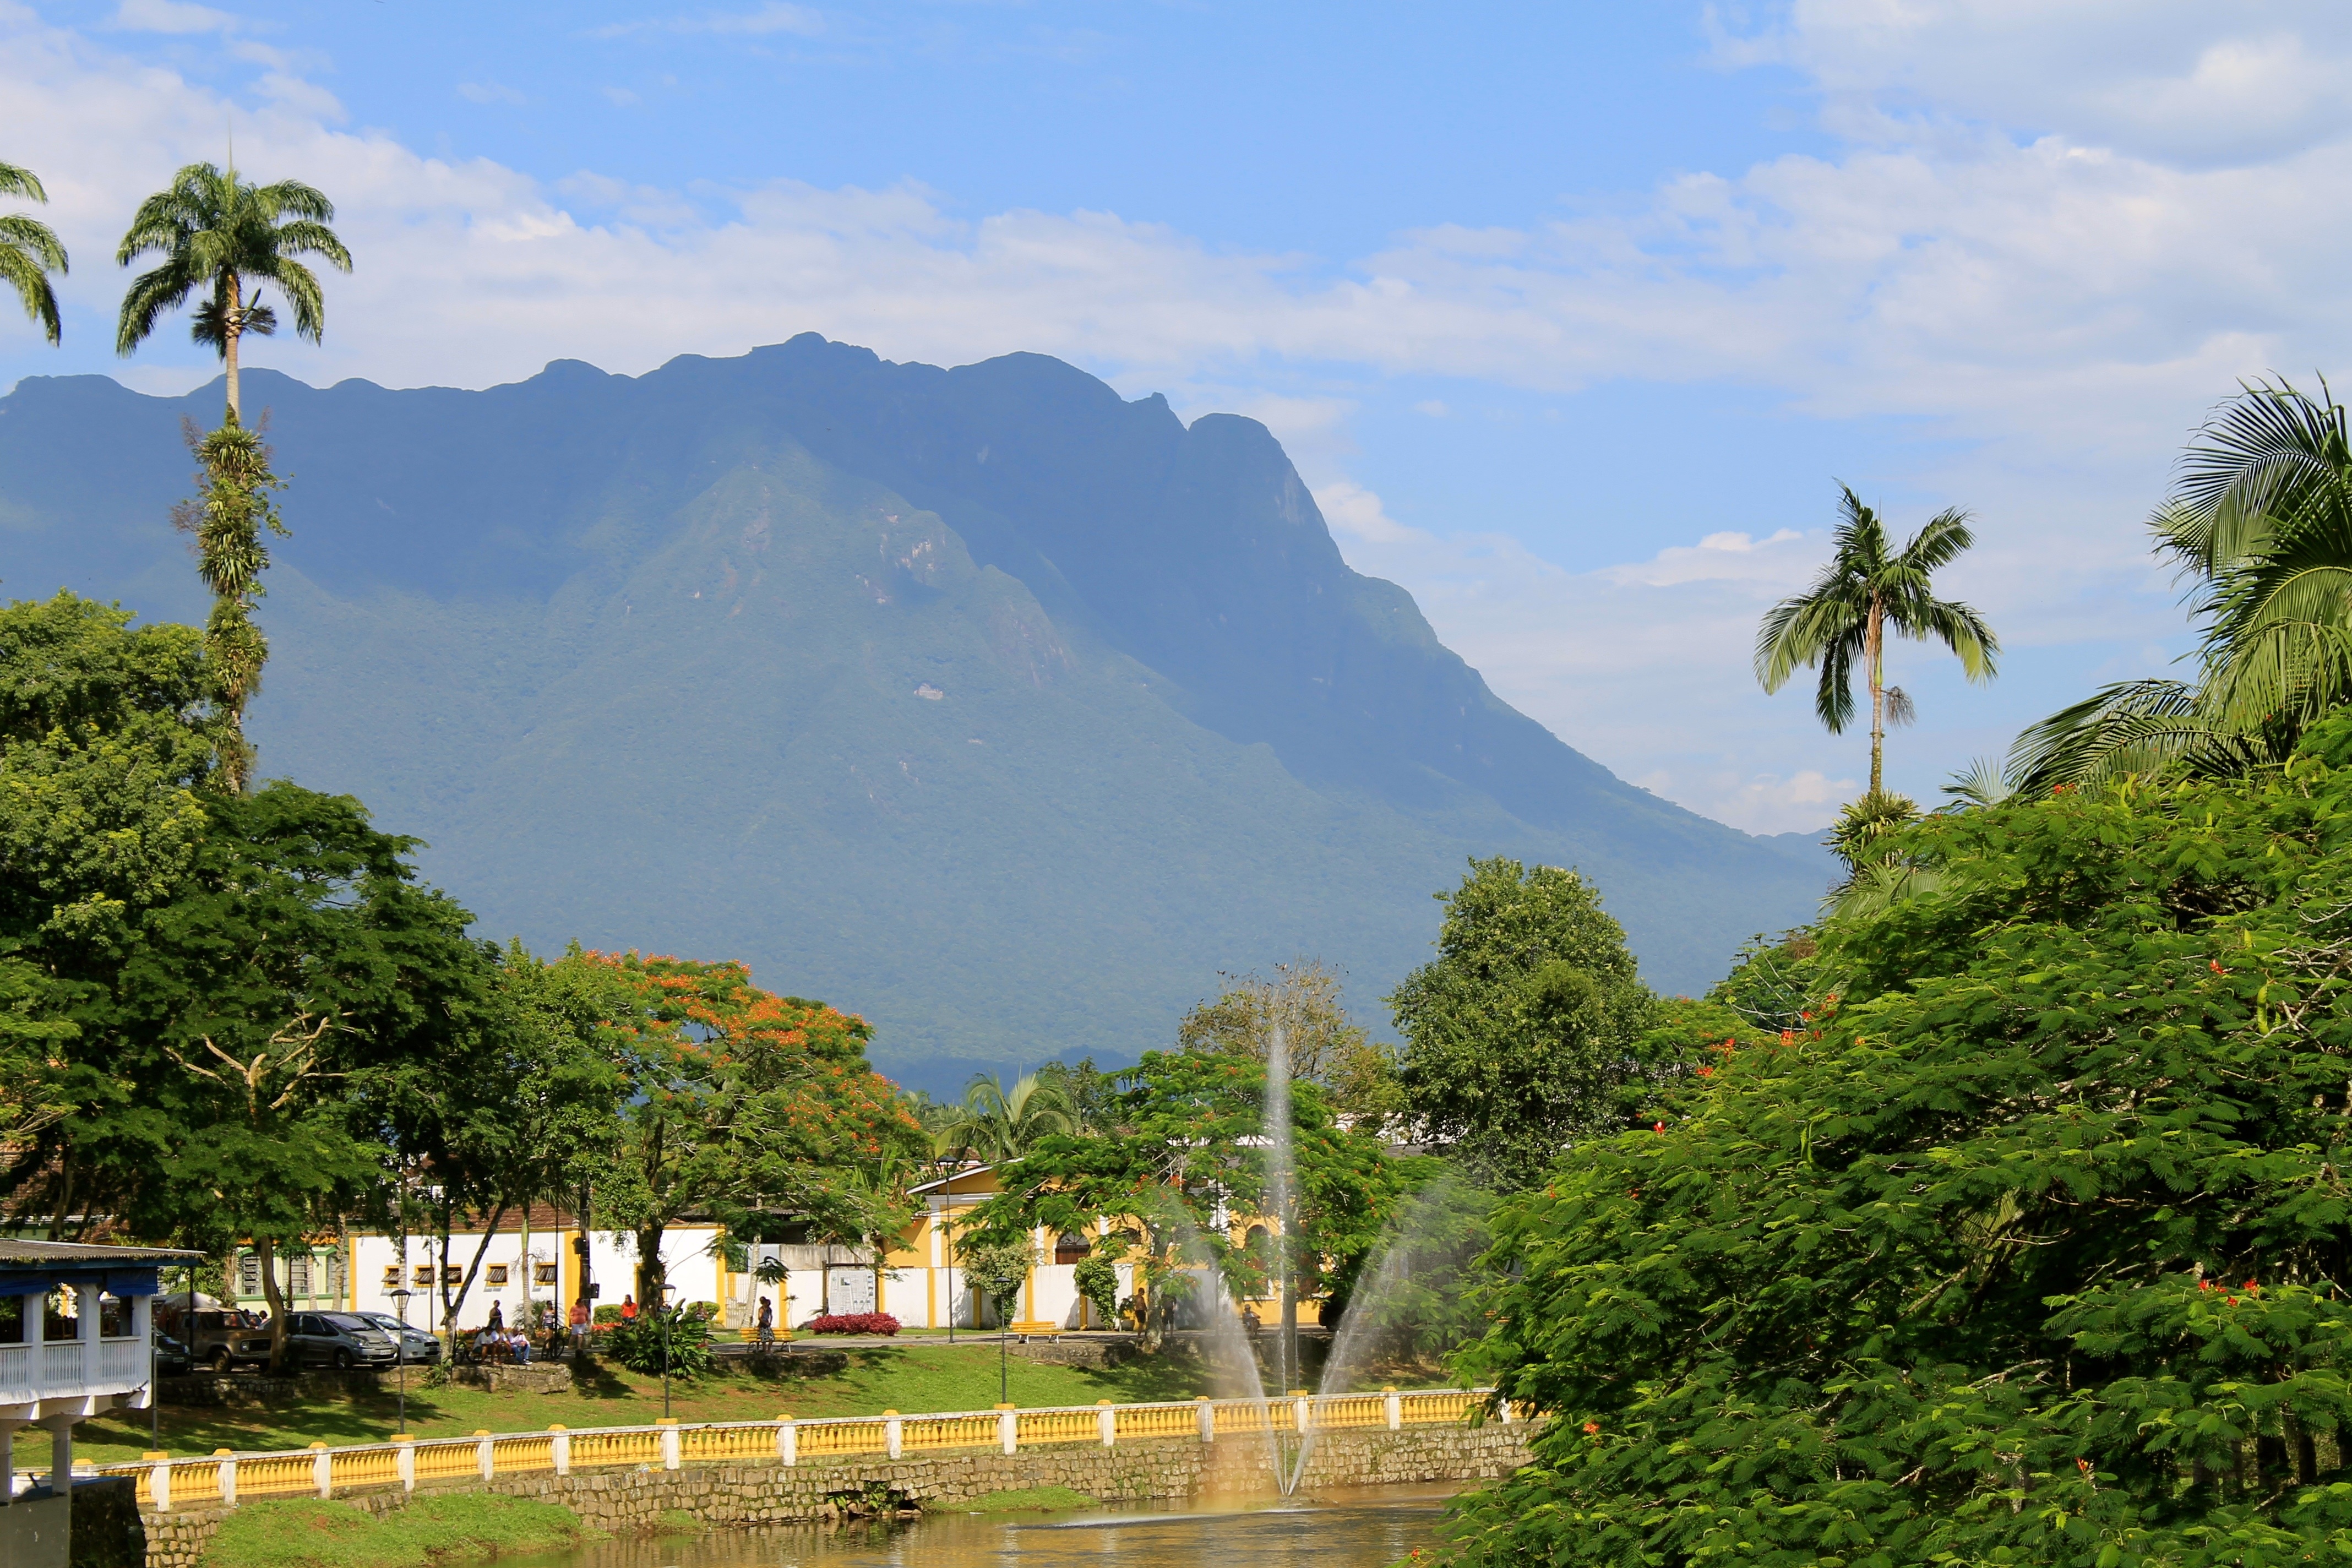
landscape, tree, nature, mountain, hill, flower, lake, river, vacation, tranquility, green, jungle, park, peace, ride, freedom, tourism, body of water, mountains, beauty, ecosystem, serra, rural area, brazilian landscape, brazilian atlantic forest, geographical feature